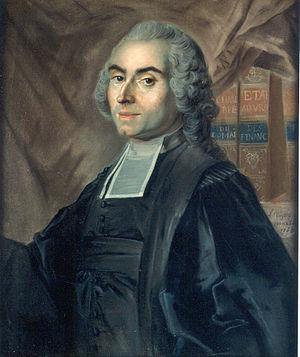
Portrait de Jean Nicolas de Boullongne (1726-1787), par Louis Vigée, au Musée d'Art et d'Archéologie du Périgord, Périgueux
Louis Vigée, né le 2 février 1715 à Paris où il est mort le 9 mai 1767, est un peintre pastelliste français.
Le musée d'Art et d'Archéologie du Périgord, souvent abrégé MAAP, est un musée municipal situé à Périgueux, le plus ancien du département de la Dordogne. Le musée fondé en 1835 est principalement consacré à l'archéologie, aux beaux-arts et à l'ethnographie non-européenne. Il présente, sur plus de 2 000 m² d'expositions permanentes, un dixième des 45 000 œuvres que le musée possède, attachées aux vestiges de l'occupation humaine en Périgord, à la création artistique locale, française et européenne.
Jean-Nicolas de Boullongne, comte de Nogent, baron de Marigny, est un magistrat et administrateur français, né le 11 novembre 1726 à Versailles et mort le 7 janvier 1787 à Paris.